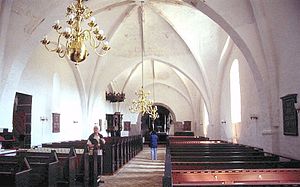
Torslev Kirke (Jammerbugt Kommune)
Kirkerummet
Torslev Kirke (Jammerbugt Kommune) i Danmark. Skibet set mod øst
Torslev Kirke er en kirke i Torslev Sogn, sydvest for Brovst i det tidligere Øster Han Herred, nu Jammerbugt Kommune i Vendsyssel.